Nyota Inyoka

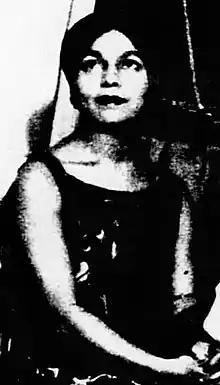
Nyota Inyoka, from a 1922 publication.

Nyota Inyoka's dances and costumes appealed to a wider Western fascinations with the exotic, ancient, and "oriental", in the 1920s and beyond. She frequently researched her dances in the collections of the Musée Guimet. She danced at the Folies Bergère in 1917, in New York in 1920, and again in Paris in 1921, wearing costumes by designer Paul Poiret. She performed in the United States from 1922 to 1924, where she appeared in vaudeville and gave recitals with Japanese dancer Michio Itō. "Little Mme. Nyota Inyoka conjured up historic pictures, with childlike native grace and baby smile, strangely consorted with rapt moods of the East," commented a reviewer in "The New York Times," continuing in a similar vein to describe her "cherubic but elastic torso, whirlwind arms and gyrating legs". While in New York, she danced in a program with Anna Pavlova at a costume party hosted by artist Malvina Hoffman in 1924. Sensational reports in the American press described her as haunted, cursed, mysterious; some even posited "death threats" that awaited her in India because of her revealing costumes, presumably to heighten interest in her performances. Inyoka taught dance in Paris for decades, and often performed in Paris and internationally. Sculptor Paul Landowski made a series of small bronze dancing figures based on Nyota Inyoka in 1947.